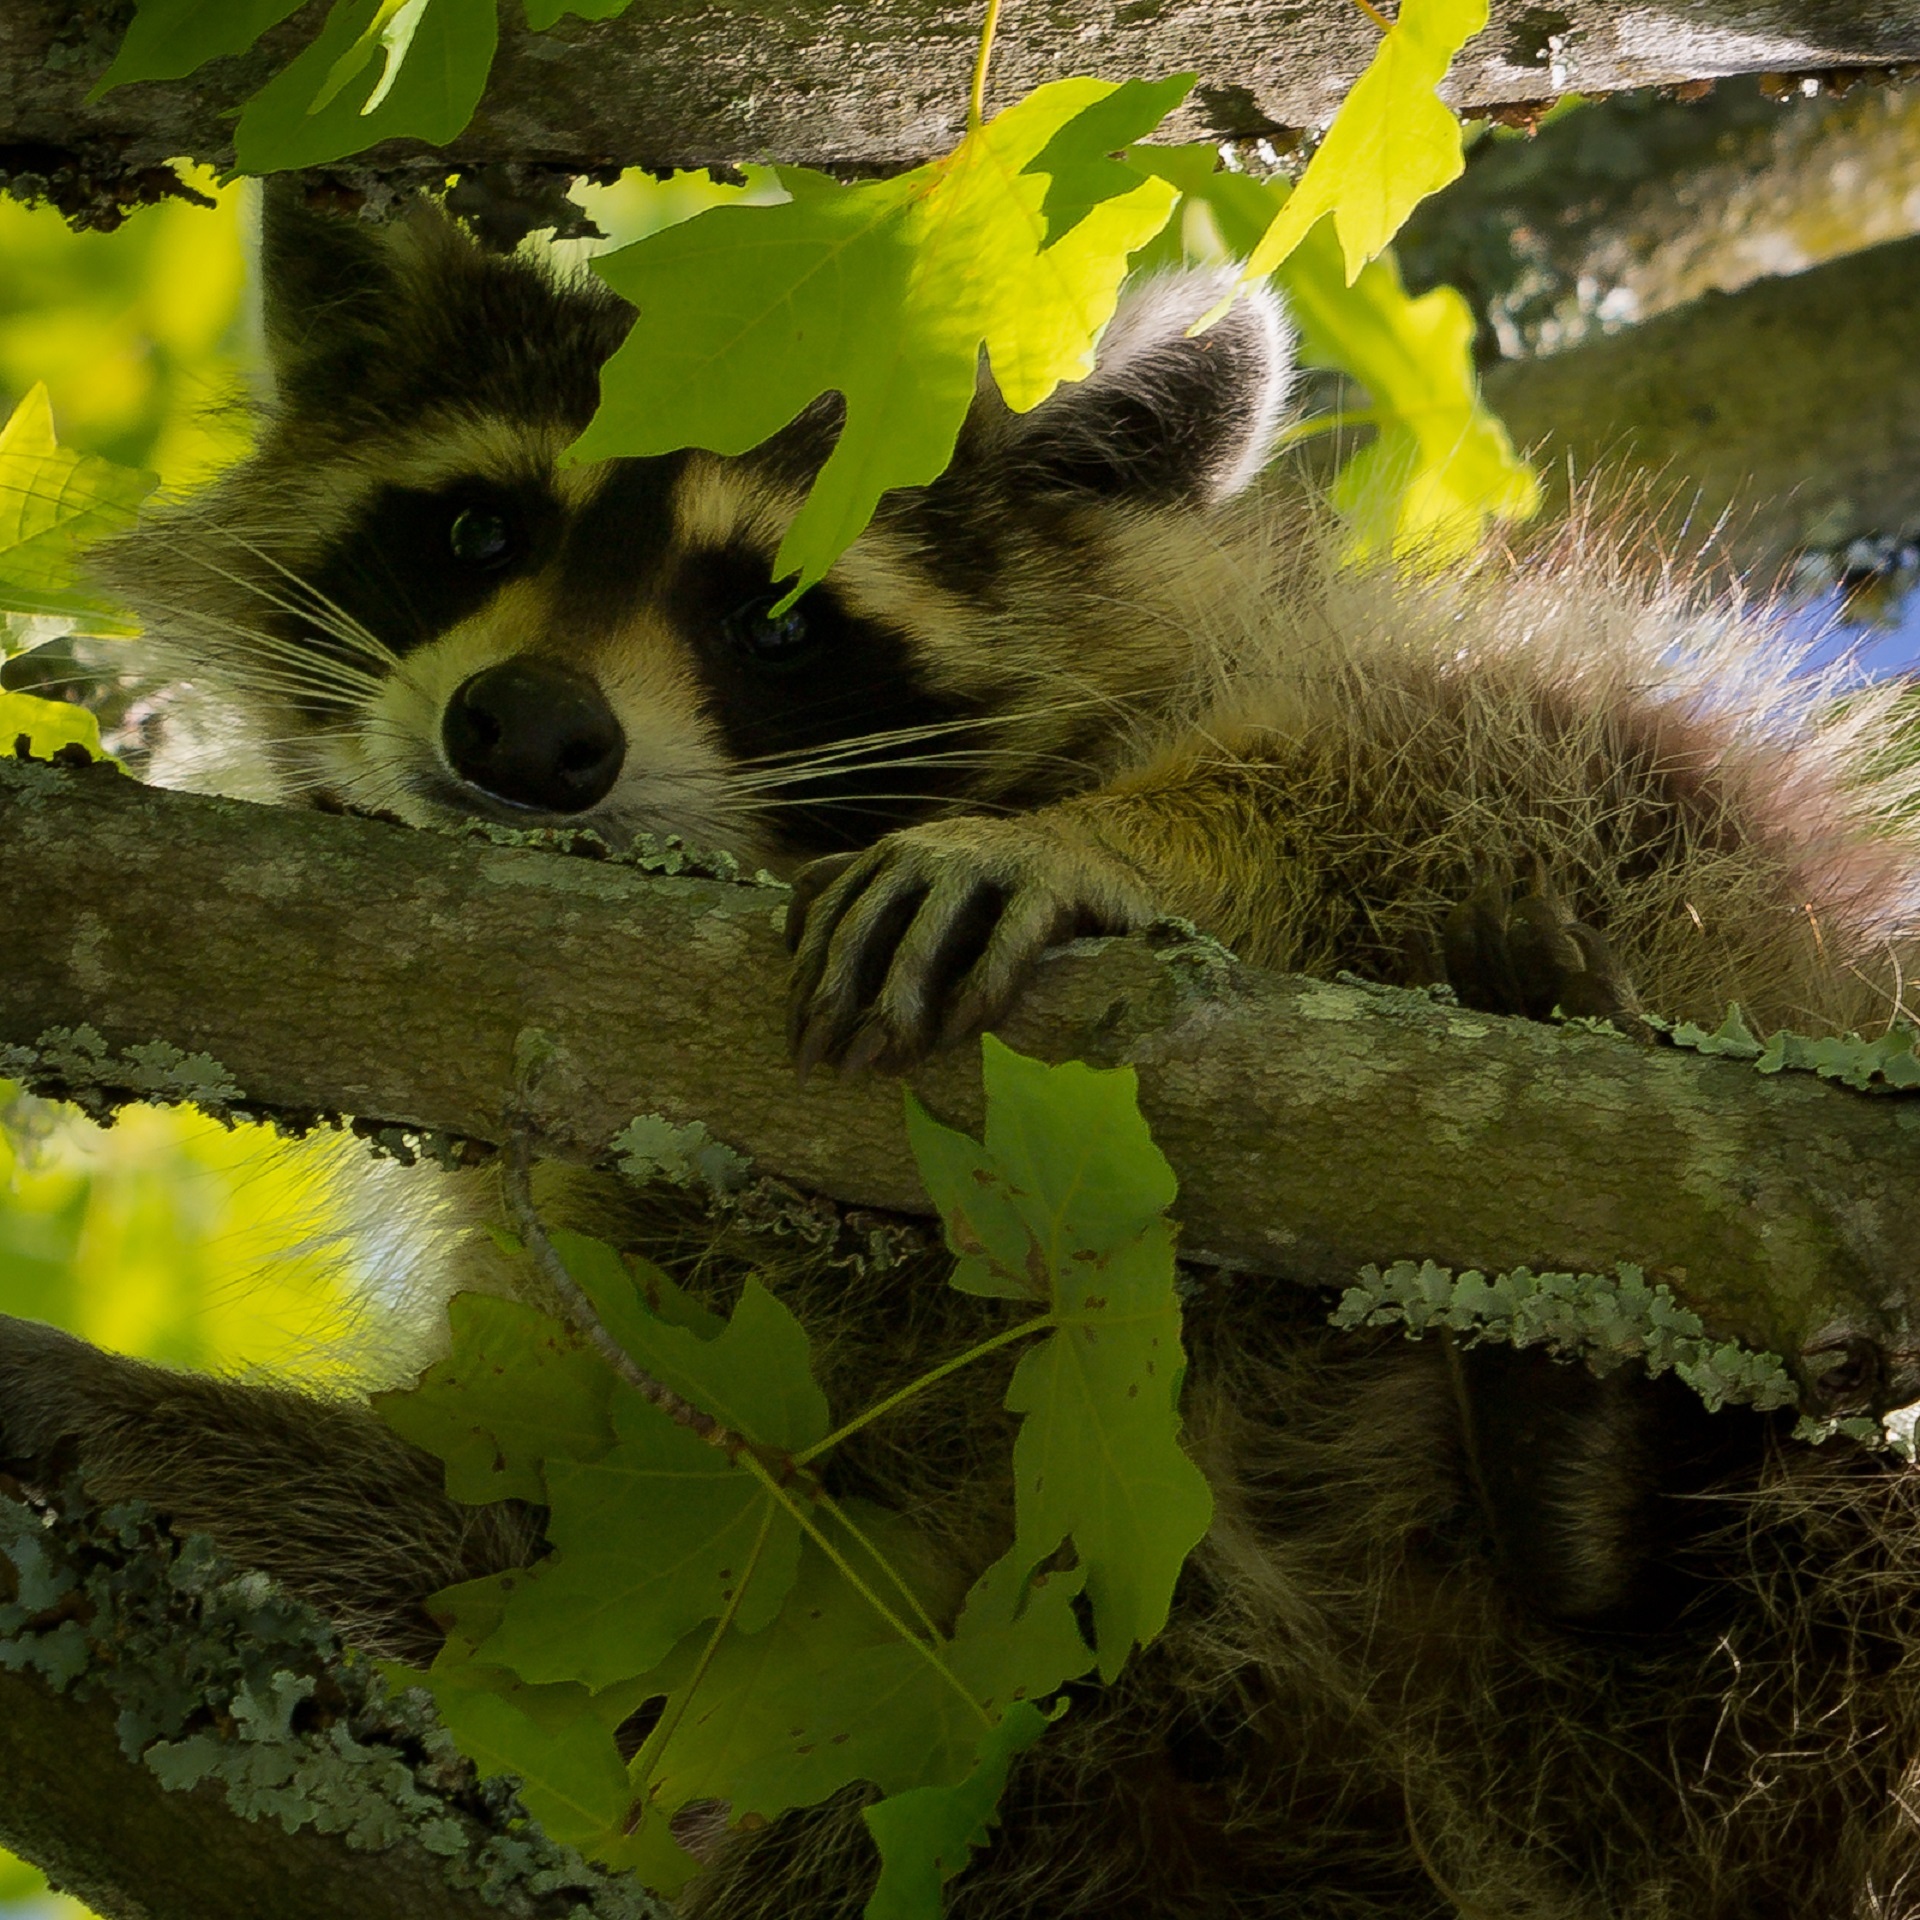
tree, nature, branch, leaf, flower, animal, wildlife, green, jungle, mammal, close, fauna, face, mask, raccoon, furry, vertebrate, adorable, curious, procyonidae